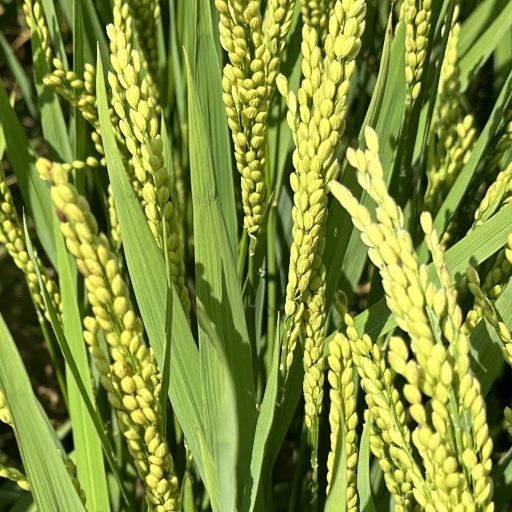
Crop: rice